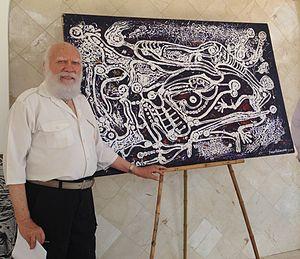
Désastre est une œuvre de l'artiste haïtien Frankétienne. Cette acrylique sur toile a été peinte entre le 15 et le 16 janvier 2010, la même semaine que le séisme de 2010 en Haïti qui a frappé Port-au-Prince, la capitale d'Haïti. L'œuvre représente les victimes sous l'épave de la ville.